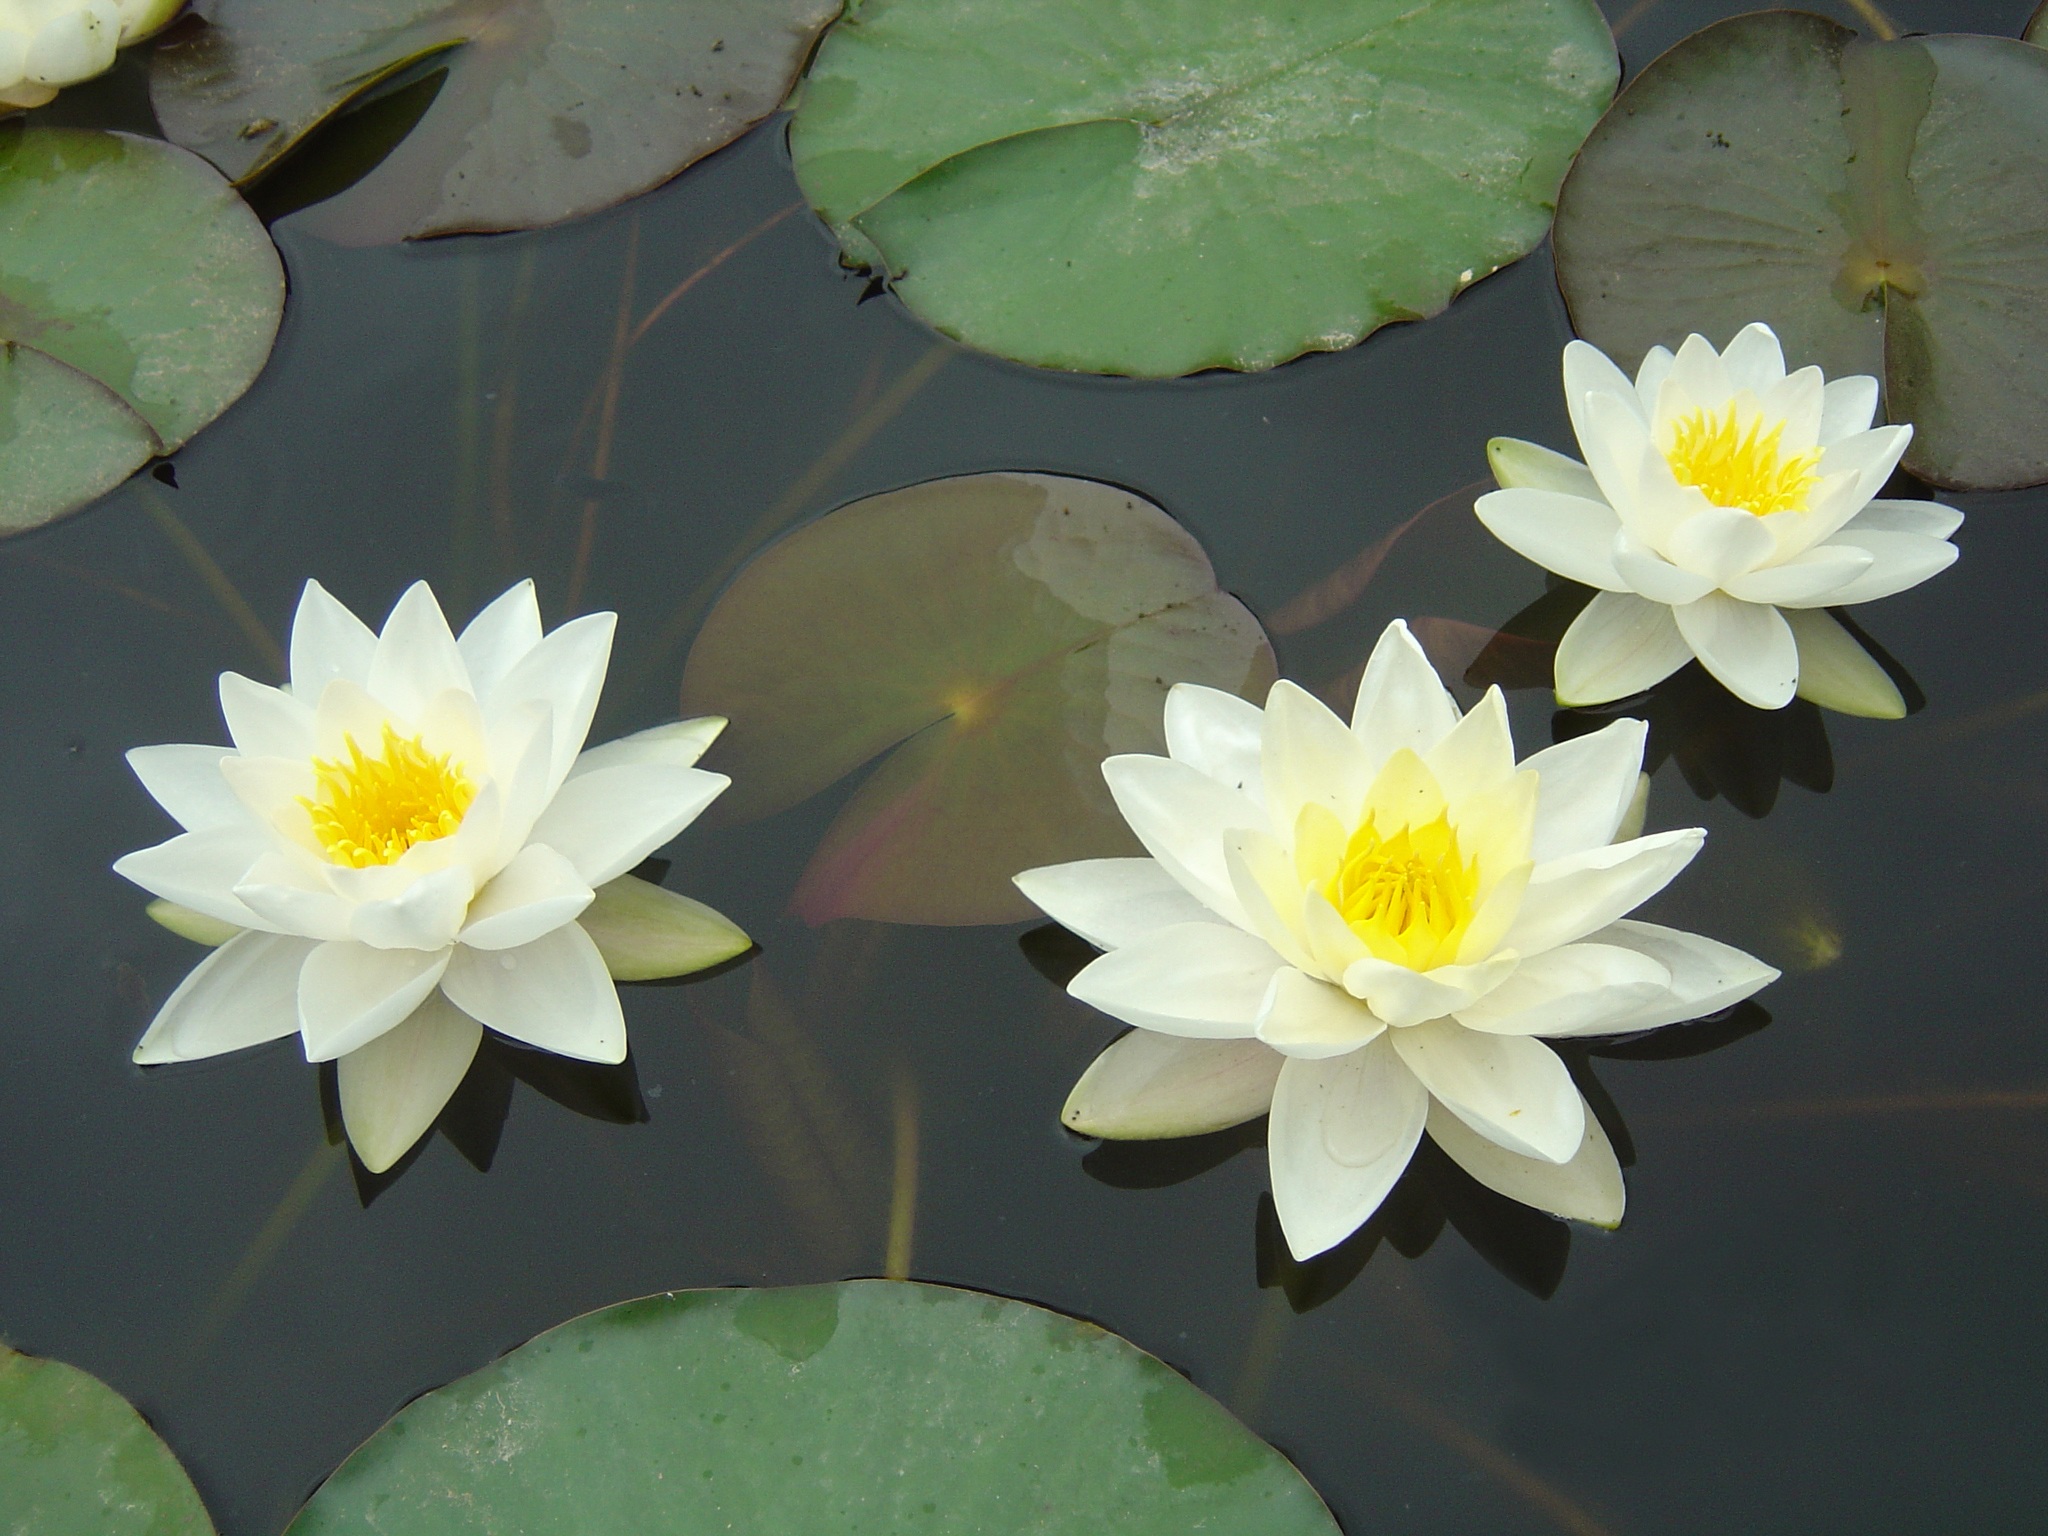
plant, flower, petal, green, natural, botany, yellow, sacred lotus, aquatic plant, flora, lotus, lily, water lilies, flowering plant, city car, land plant, lotus family, proteales, hedgehog cactus